Martin Johnsrud Sundby

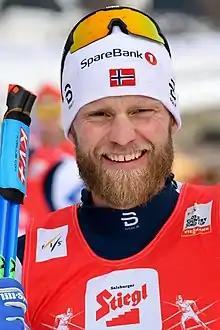
Martin Johnsrud Sundby during World Cup competitions in Seefeld in Tirol, Austria in January 2018

Martin Johnsrud Sundby (born 26 September 1984) is a former Norwegian cross-country skier who competed between 2003 and 2021. He is a two time Olympic champion at the 2018 Winter Olympics in the team sprint and relay and was also a silver and bronze medalist in the 30 km skiathlon in 2014 and 2018. Sundby is a 4-time world champion, winning his sole individual gold medal at the 15 km at the 2019 Nordic World Ski Championships in Seefeld. In 2014, he became the first Norwegian to win the Tour de Ski, a feat he repeated in 2016. He also won the overall world cup in 2014, 2016 and 2017.